William Beaumont

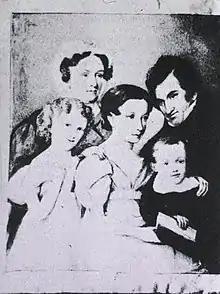
William Beaumont and family

William Beaumont was born to Samuel Beaumont and Lucretia Abel in Lebanon, Connecticut; his father was a farmer. He left his home after he turned twenty-one, moved to Champlain, New York and obtained a teaching job. In 1810 he relocated to St. Albans, Vermont, where he trained to become a physician through an apprenticeship with Dr. Truman Powell. In June 1812, the Third Medical Society of the State of Vermont in Burlington examined his knowledge "on the anatomy of the human body, and the theory and practice of physic and surgery" and recommended him as "judicious and safe practitioner in the different avocations of the medical profession."